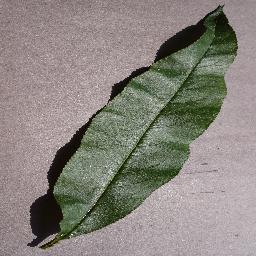
Label: Peach___healthy